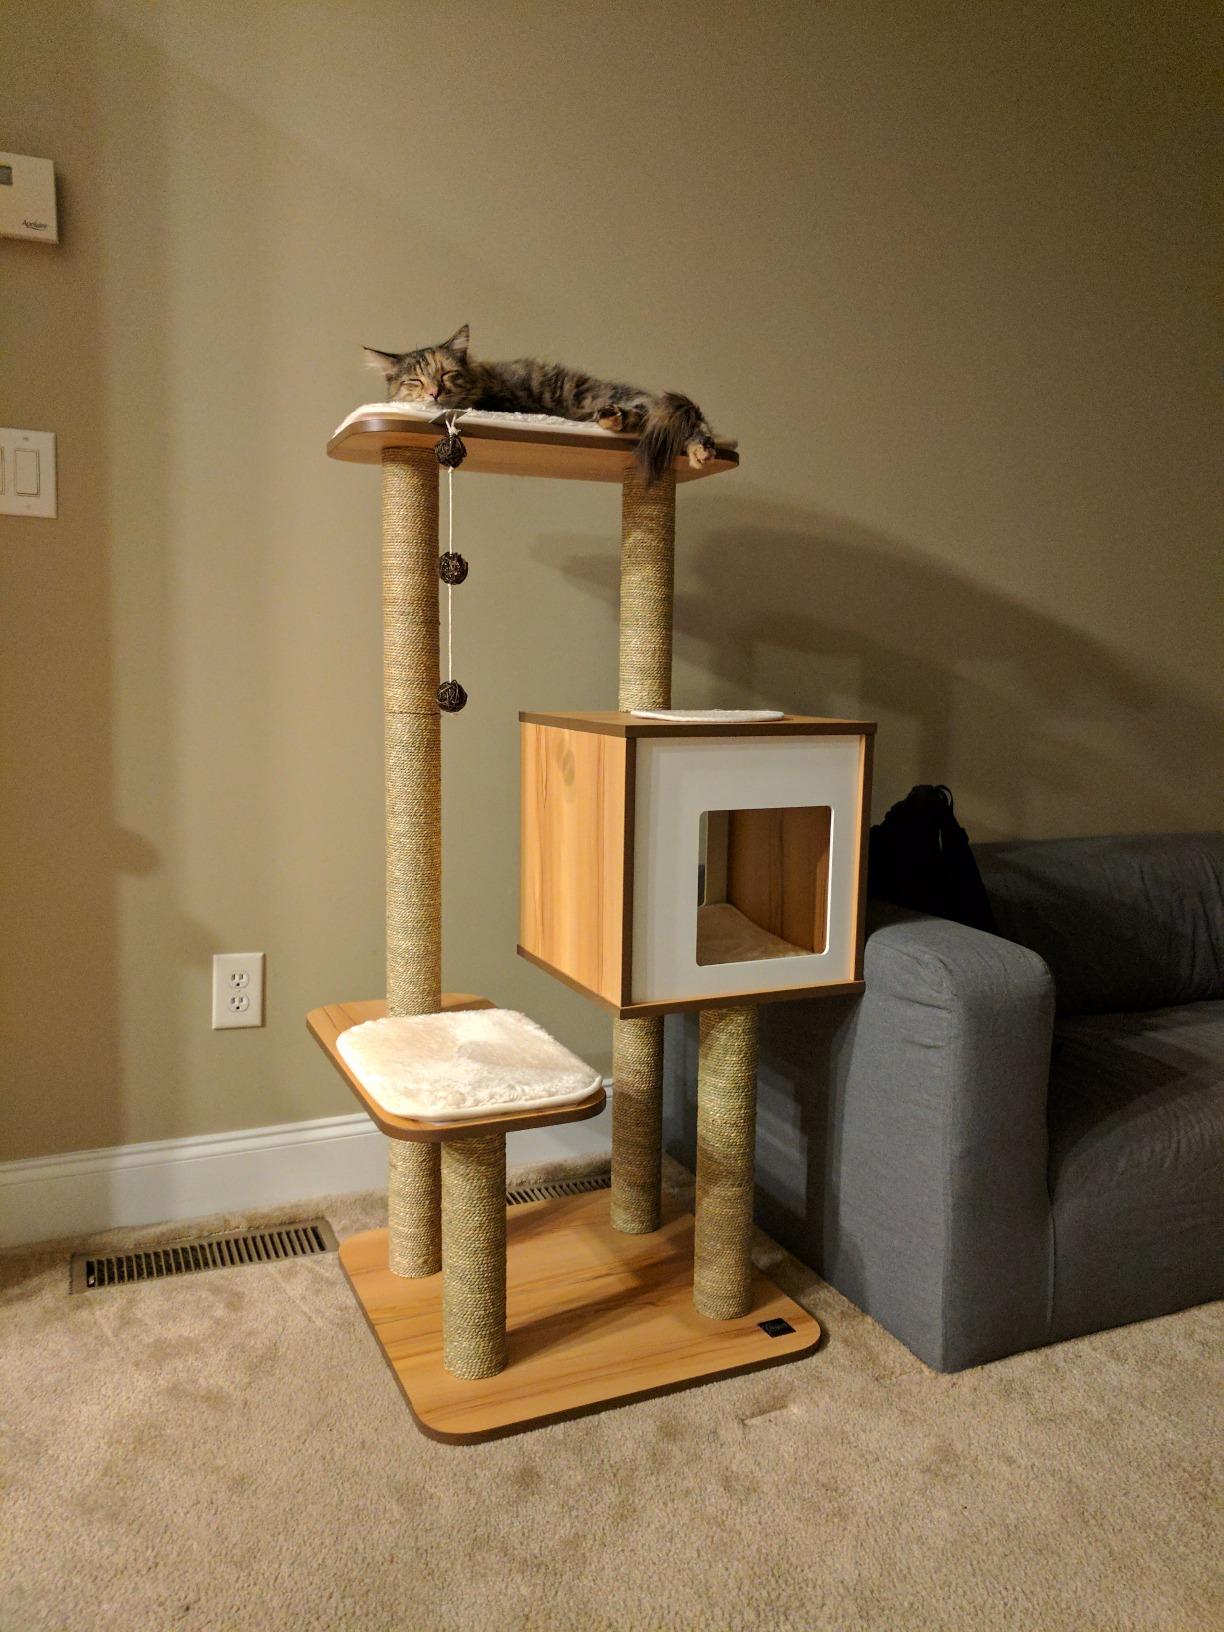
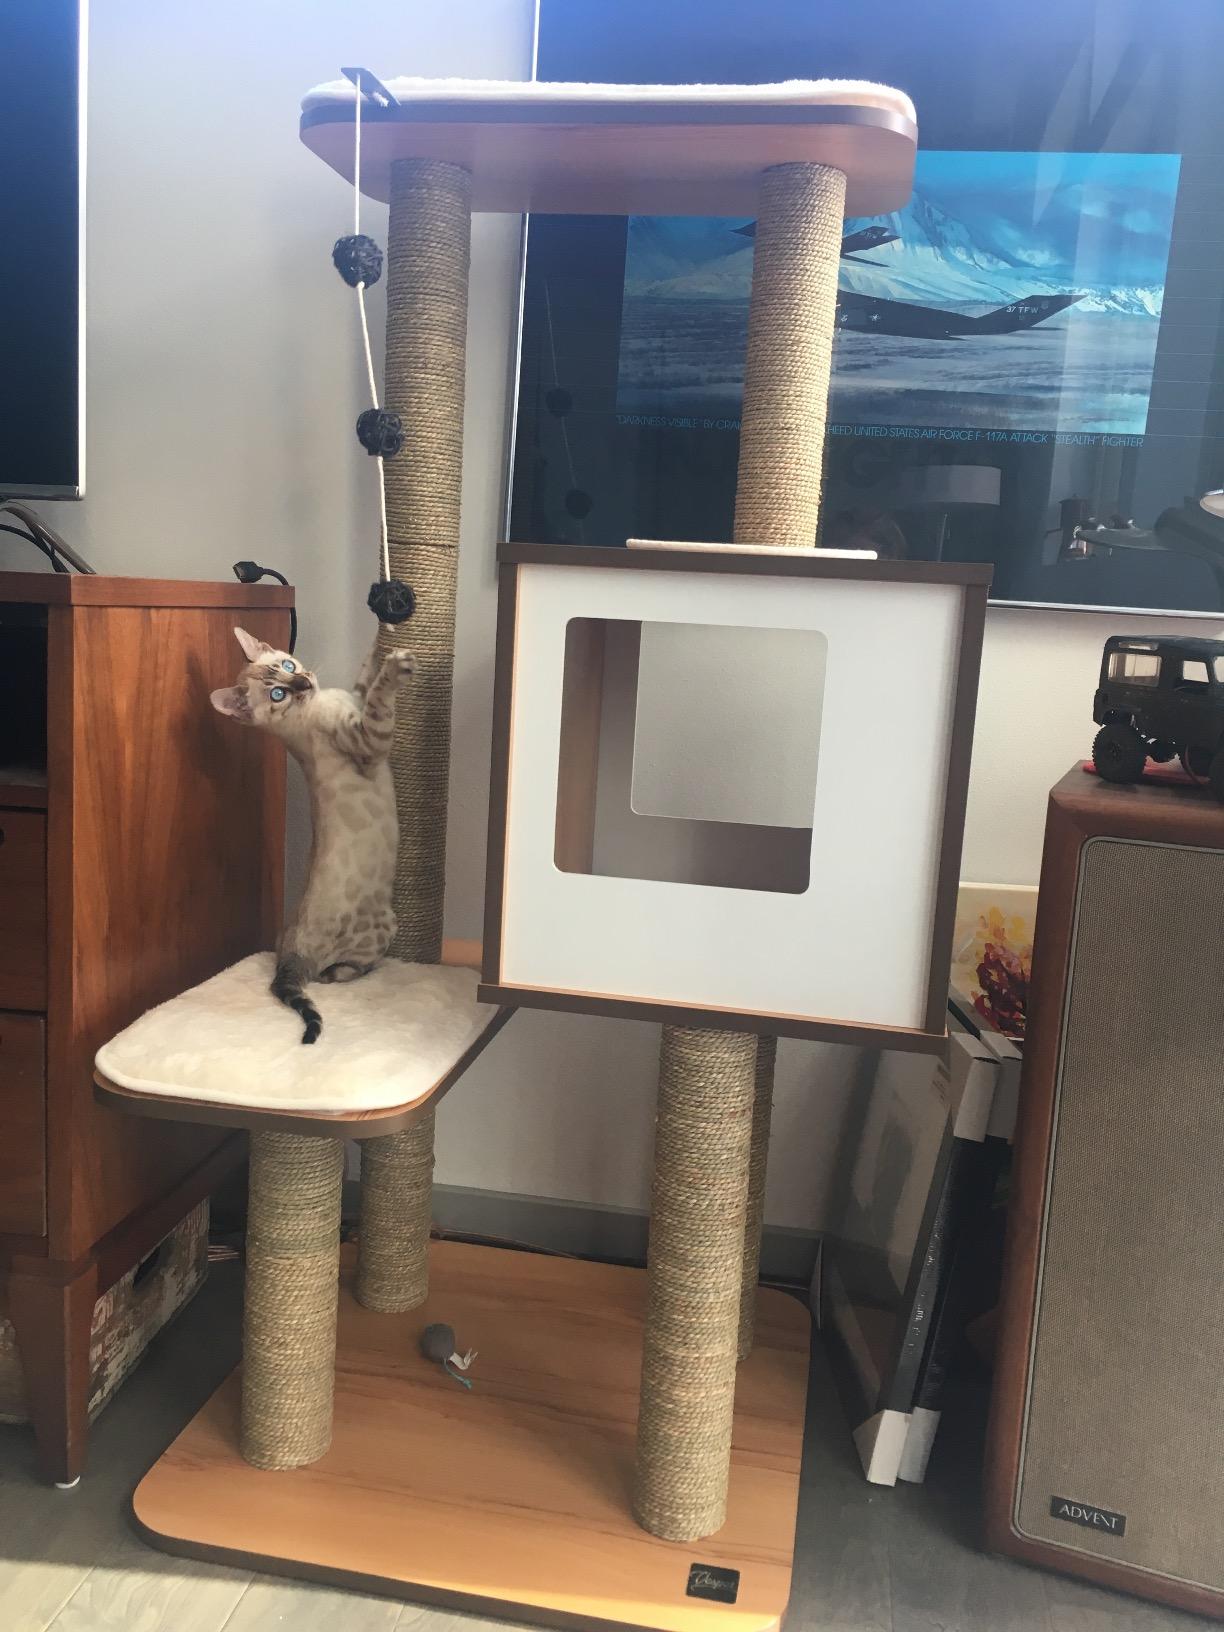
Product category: items_cat tree
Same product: yes